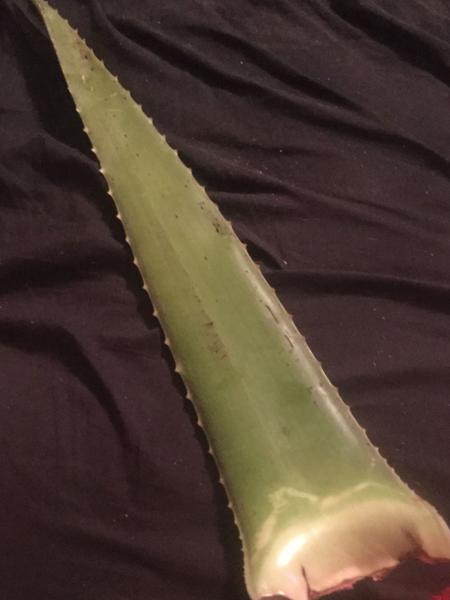
Plant: Aloevera